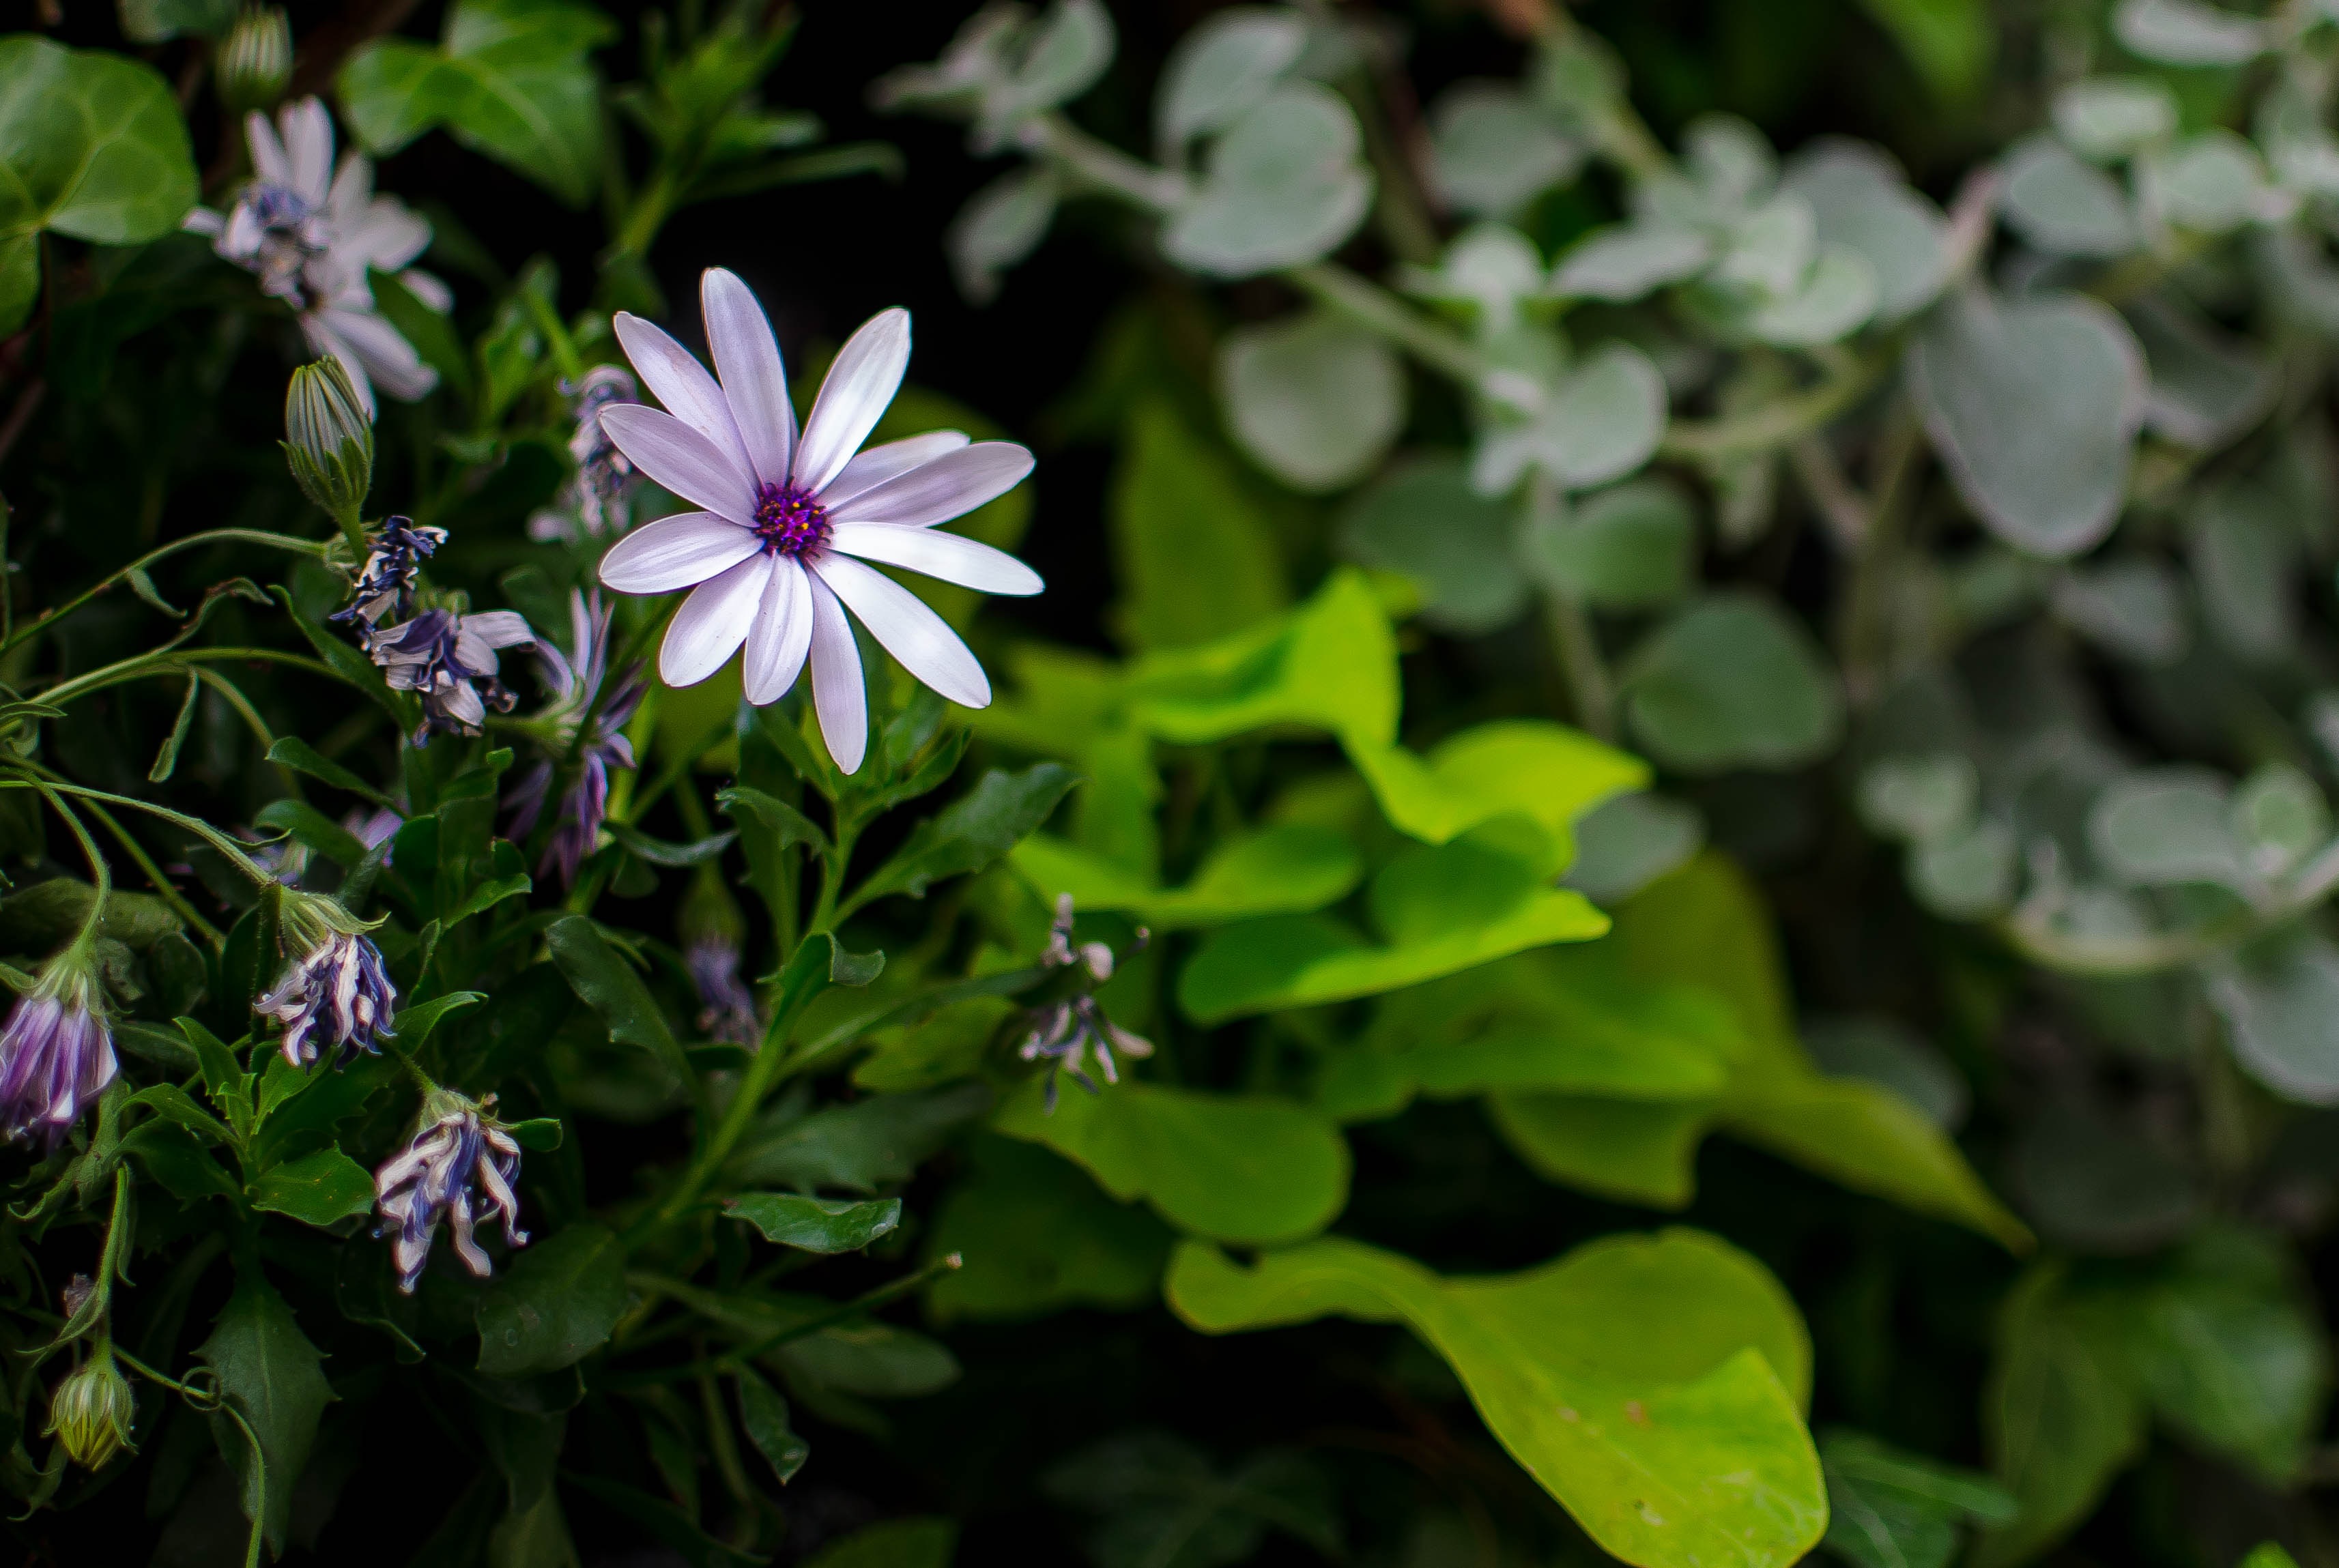
nature, blossom, plant, white, leaf, flower, purple, petal, bloom, summer, floral, spring, green, natural, botany, garden, flora, wildflower, shrub, lilac, purple flower, macro photography, flowering plant, annual plant, land plant